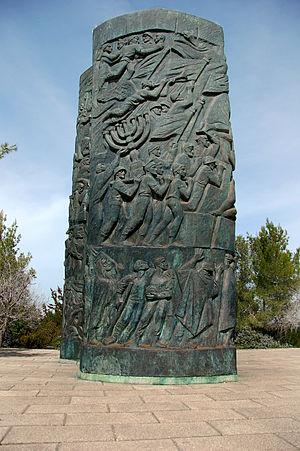
Nathan Rapoport est un sculpteur juif né à Varsovie, en Pologne.
La Forêt des Martyrs est une forêt à la périphérie de Jérusalem en Israël. Elle est créée en 1951 par le Fonds National Juif. Elle est à l'ouest de la forêt d'Eshtaol près de la ville de Beit Meir. Cette forêt est plantée de six millions d'arbres symbolisant les six millions de Juifs qui ont péri aux mains des nazis pendant la Seconde Guerre mondiale.